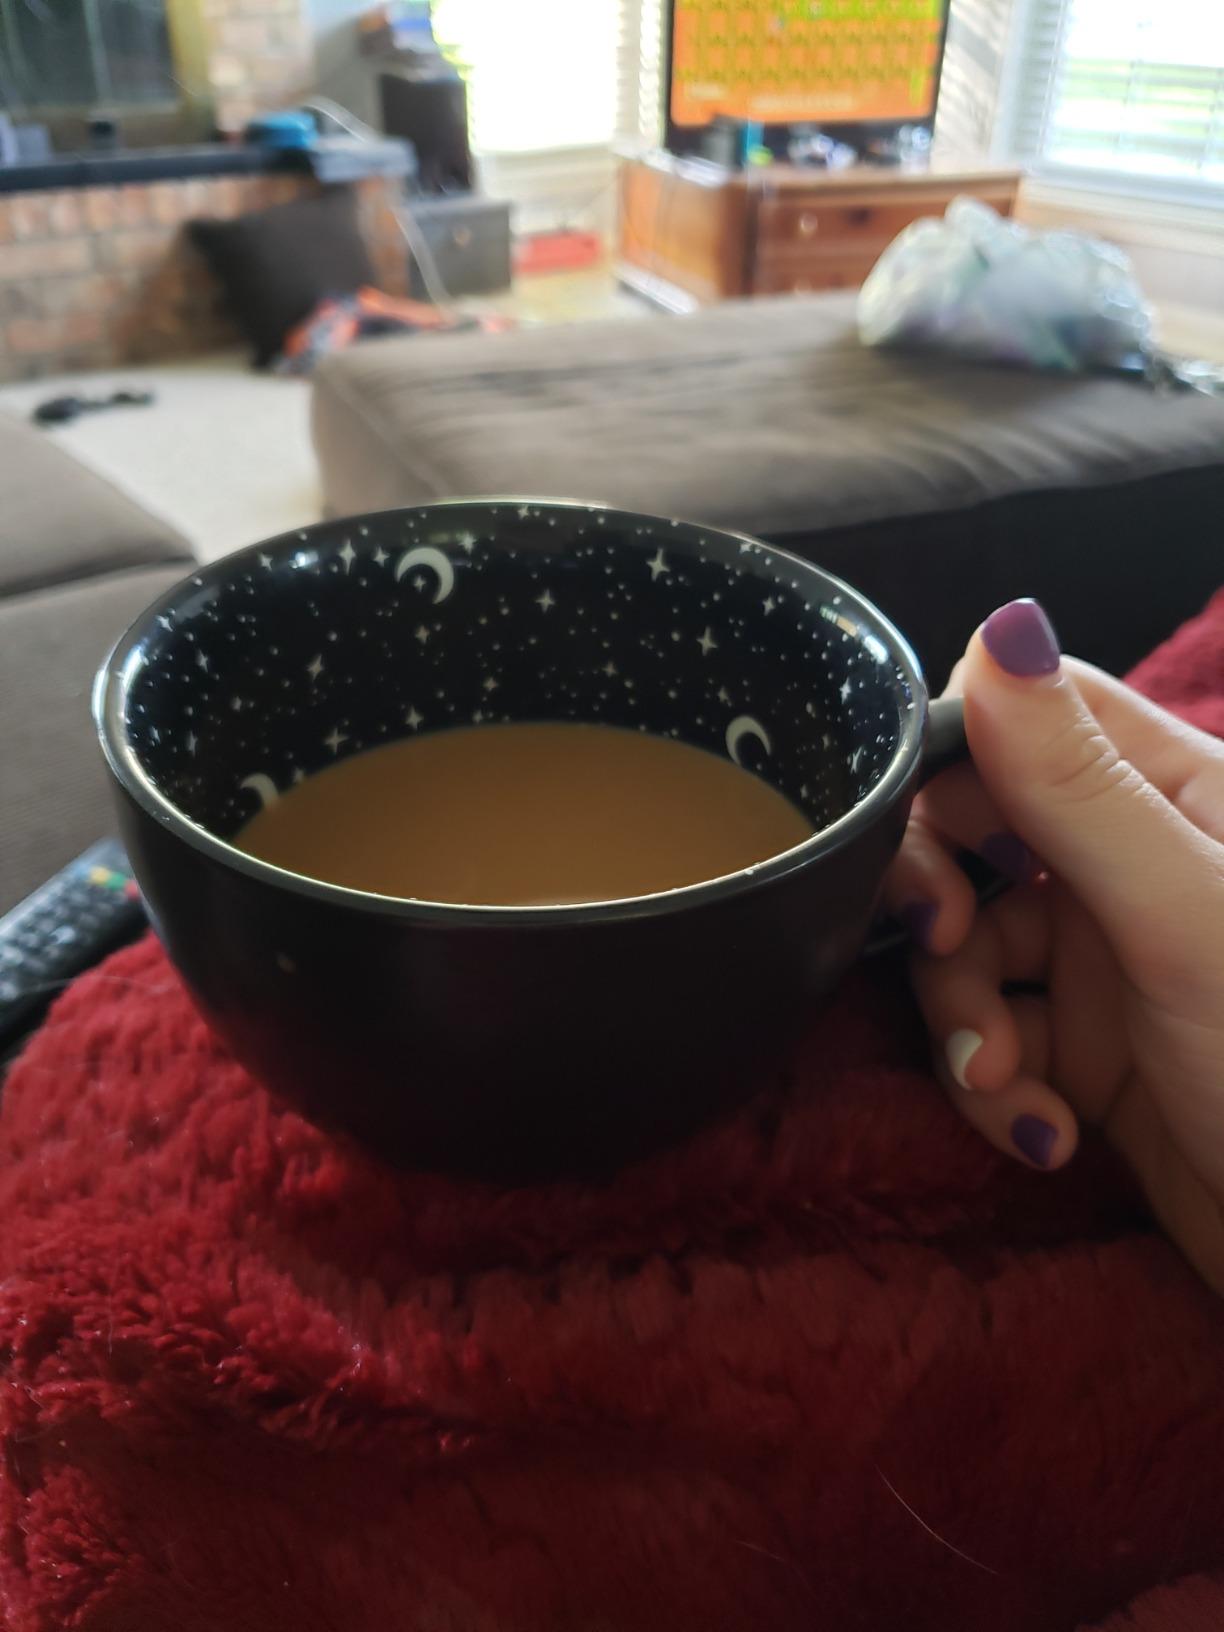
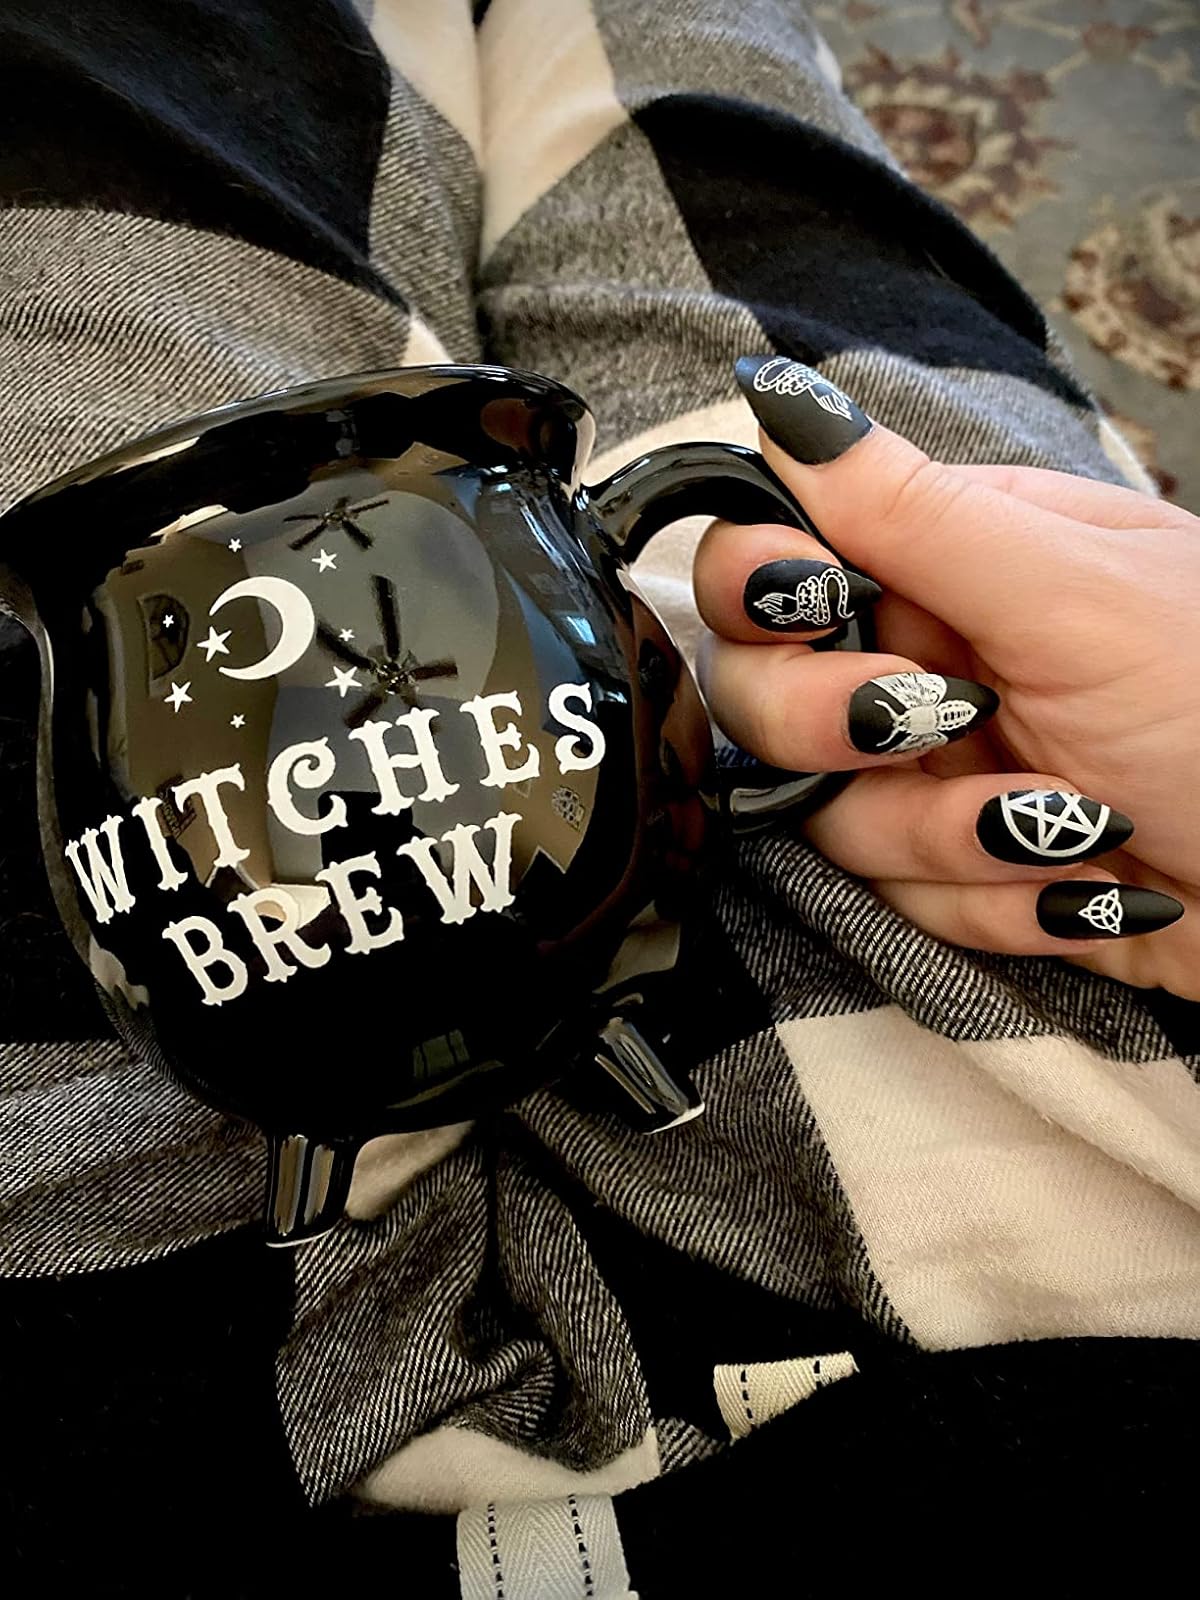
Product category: items_mug
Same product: no